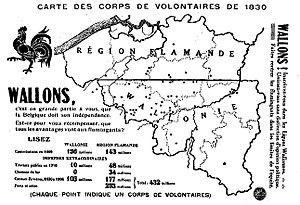
Affichette de 1912 des Ligues wallonnes dénonçant le déséquilibre entre le pourcentage de volontaires wallons en 1830 et les dépenses publiques consenties pour la Flandre.
La révolution belge de 1830 est la révolte, contre le roi des Pays-Bas Guillaume Iᵉʳ, de plusieurs provinces du Sud du royaume, suivie de leur sécession. À la suite de l'implication des nations voisines, elle mena à la scission du royaume et à l'indépendance de la Belgique proclamée par le gouvernement provisoire de Belgique le 4 octobre 1830.